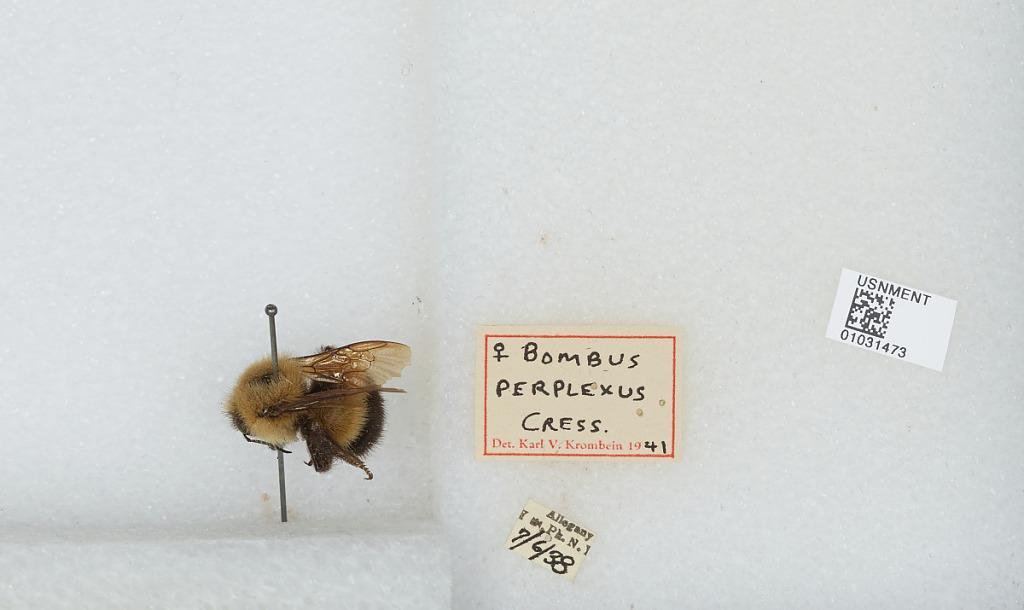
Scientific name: Bombus (Pyrobombus) perplexus Cresson
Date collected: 1938-7-6
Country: United States
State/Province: New York
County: Cattaraugus
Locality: Allegany State Park
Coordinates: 42.0997, -78.7492